Ron Pope

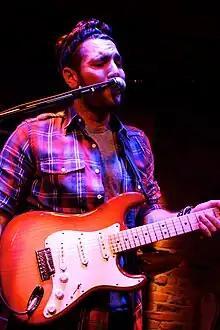
Ron Pope in New York City

Ronald Michael Pope (born July 23, 1983) is an American singer-songwriter. He is currently based in Nashville.